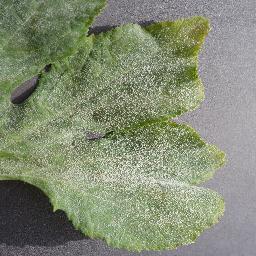
Label: Squash___Powdery_mildew